History of Israel (1948–present)

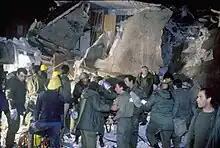
Aftermath of a Scud missile attack in Ramat Gan

In September 1983 Begin resigned and was succeeded by Yitzhak Shamir as prime minister. The 1984 election was inconclusive, and led to a power sharing agreement between Shimon Peres of the Alignment (44 seats) and Shamir of Likud (41 seats). Peres was prime minister from 1984 to 1986 and Shamir from 1986 to 1988. In 1984, continual discrimination against Sephardi Ultra-Orthodox Jews by the Ashkenazi Ultra-Orthodox establishment led political activist Aryeh Deri to leave the Agudat Israel party and join former chief Rabbi Ovadia Yosef in forming Shas, a new party aimed at the non-Ashkenazi Ultra-Orthodox vote. The party won 4 seats in the first election it contested and over the next twenty years was the third largest party in the Knesset. Shas established a nationwide network of free Sephardi Orthodox schools.